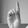
ASL letter: D